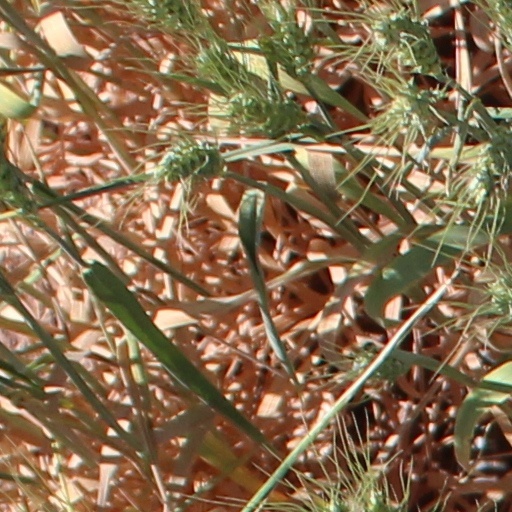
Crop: wheat